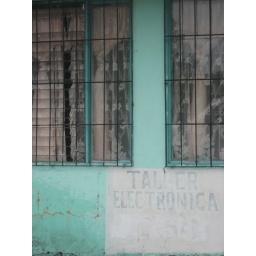
tina got us totally lost and ended up in a dead end street staring at this house